The Modern Theatre Is the Epic Theatre

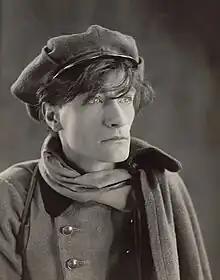
Portrait of Antonin Artaud 1926

During his career, Brecht's theory and practice of theatre had developed immensely as he became more and more fascinated with the emergence of the modernist movement. Particularly when he acquired a Marxist view of society during the early 1930s, Brecht developed a new theatrical notion that was heavily based on German Expressionism but was preoccupied with the idea that man and society could be psychologically and contextually examined. Based on these theatrical convictions, Brecht proposed an alternative route for theatre that merged the functions of didacticism and entertainment. Within this Brecht incorporated Marxist dialectics as he speculates upon the notions of thesis, antithesis and synthesis. These terms are then utilised to examine the epic theatre genre as a piece of instructional drama and encourages a reimagining of conventionalist presentation.